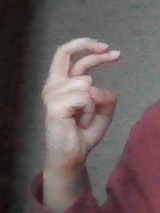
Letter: zay